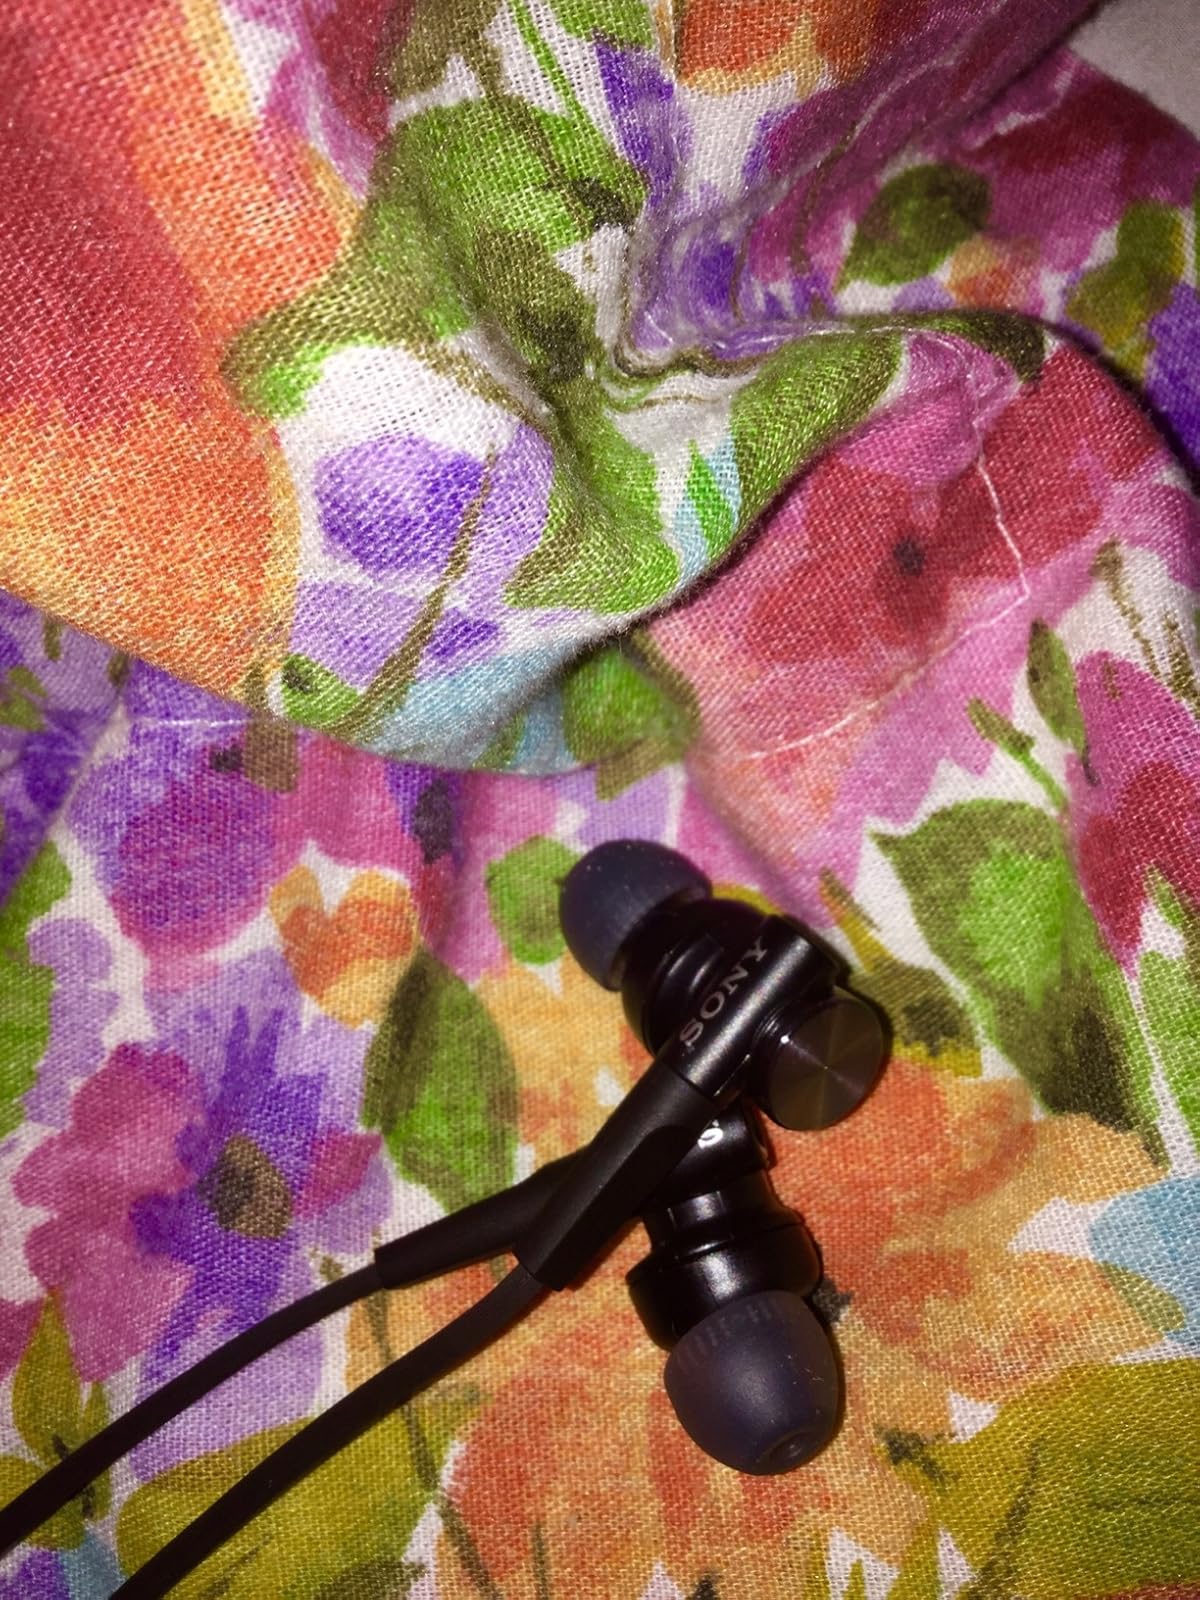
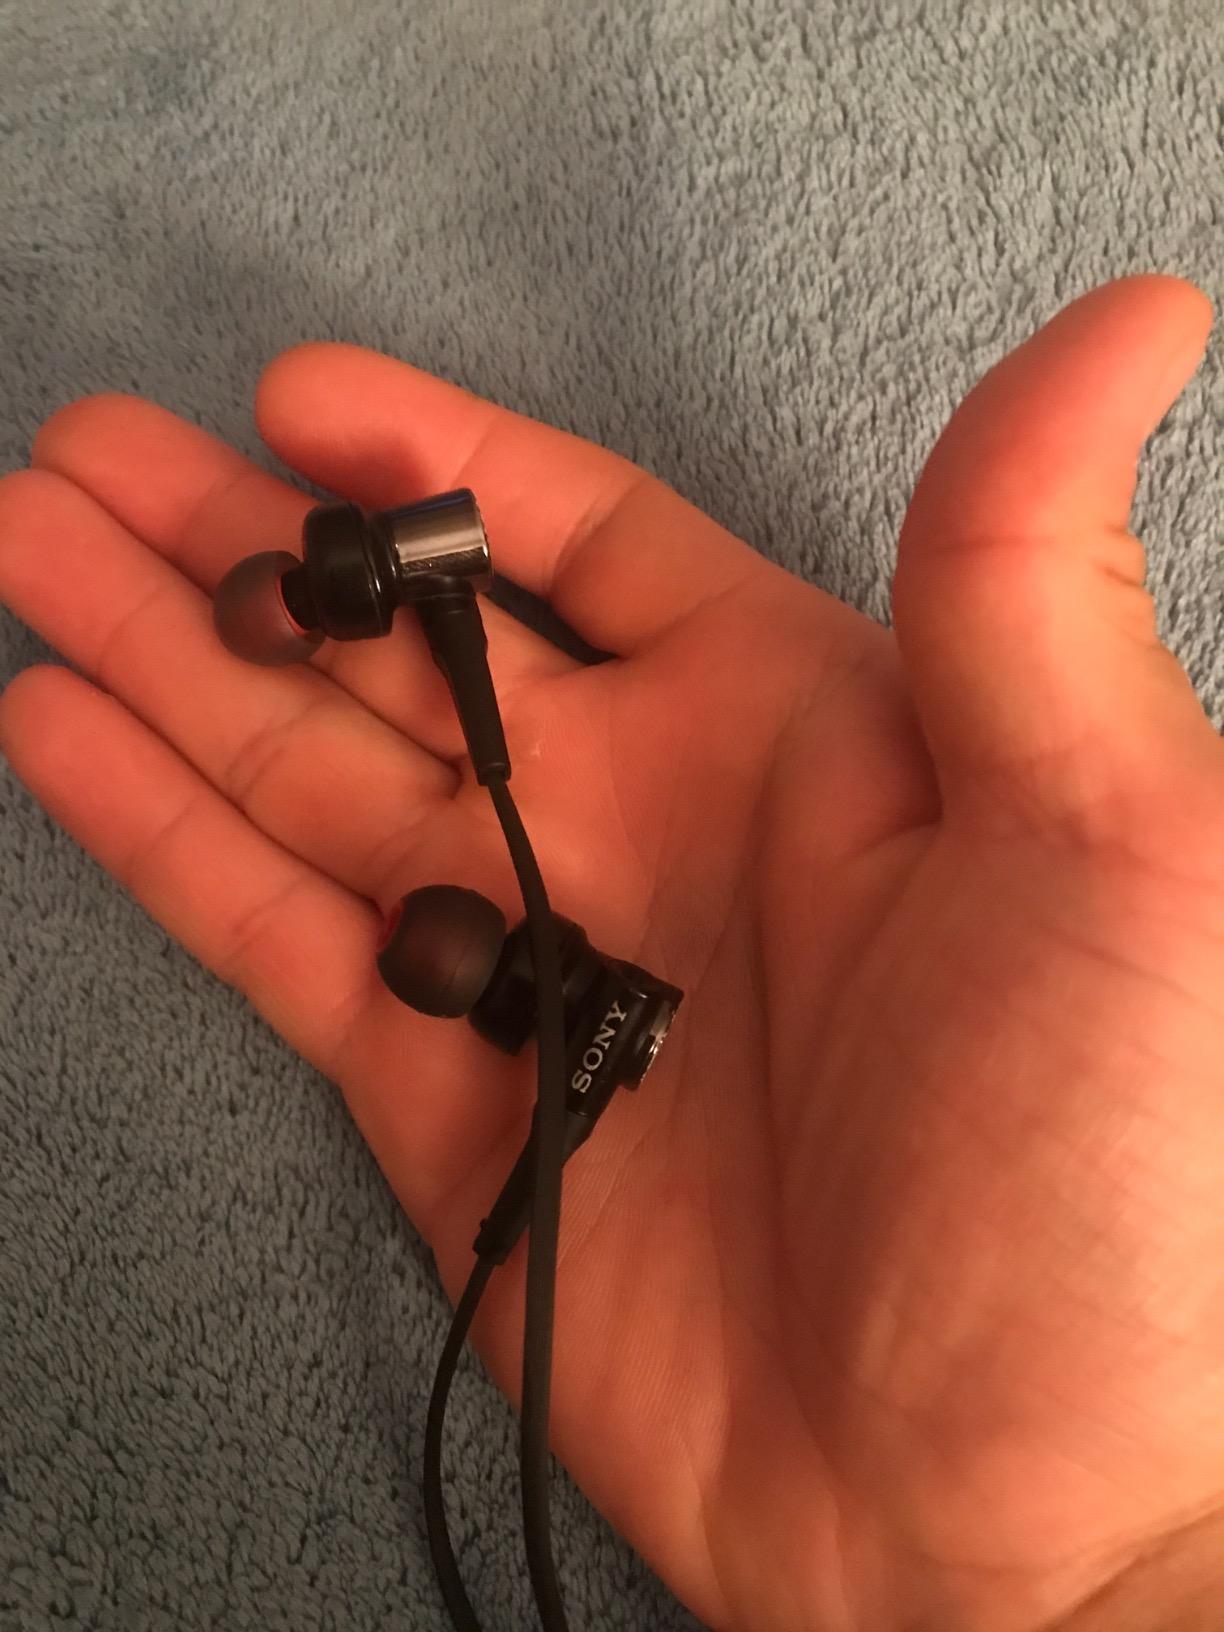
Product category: headphones
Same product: yes